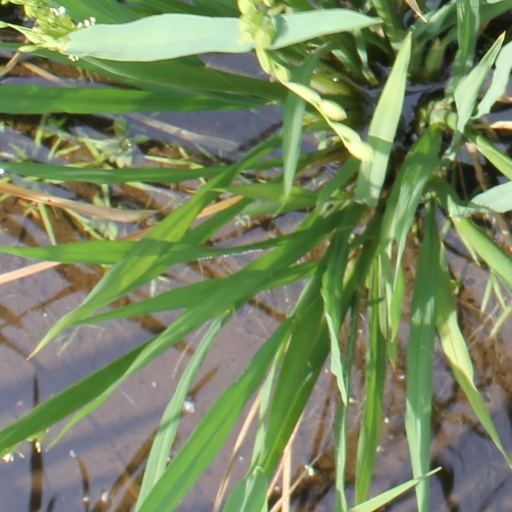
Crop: rice